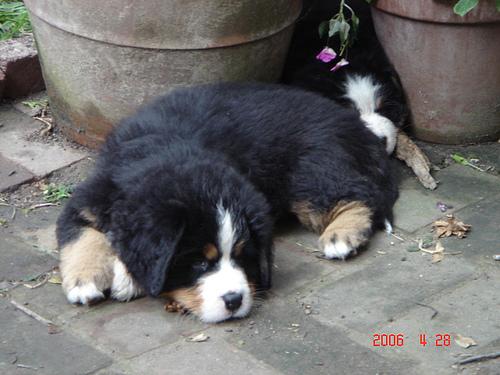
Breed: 211-n000061-Bernese_mountain_dog